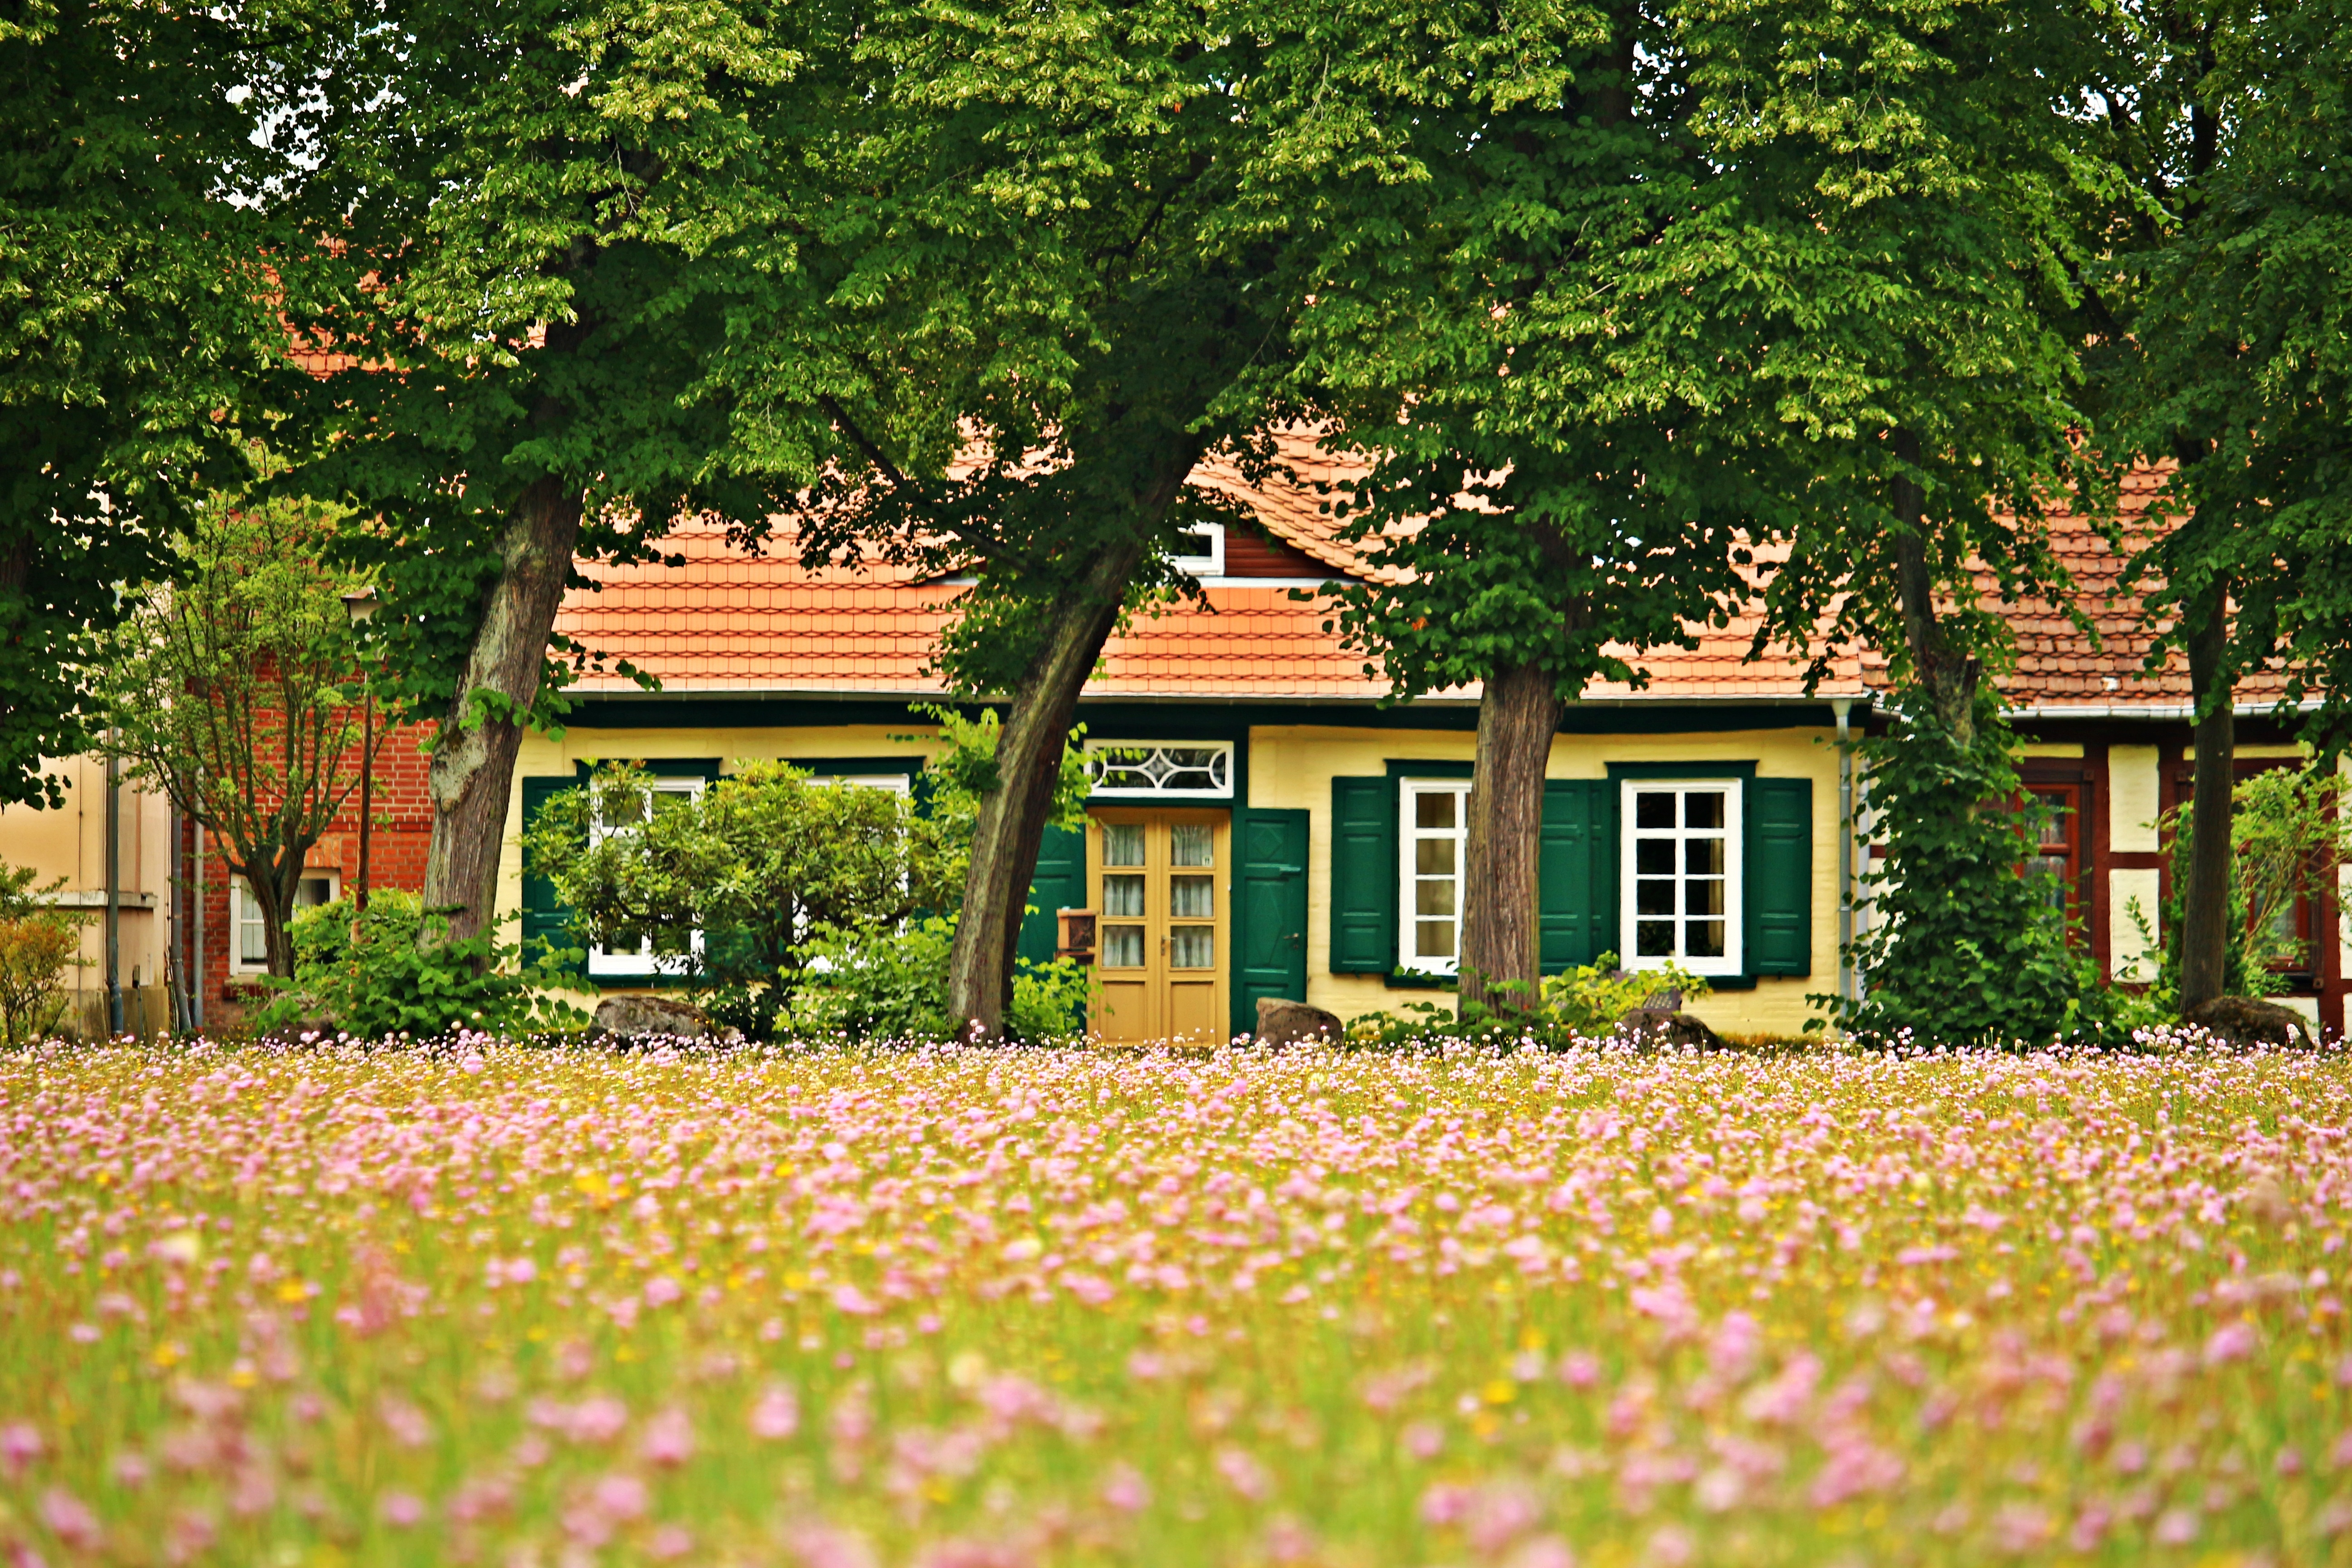
tree, grass, plant, farm, lawn, meadow, house, leaf, flower, home, suburb, cottage, autumn, backyard, garden, flowers, shrub, estate, yard, flower meadow, neighbourhood, fachwerkhaus, rural area, truss, ludwigslust parchim, residential area, woody plant